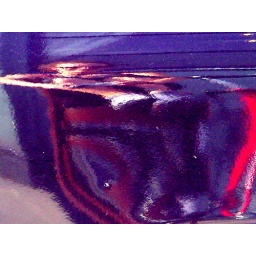
Sitting in a really uncomfy plastic chair I see the car beside me throws back my warped reflection